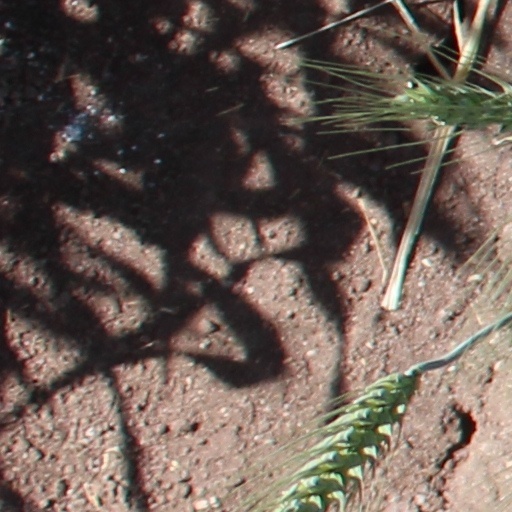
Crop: wheat